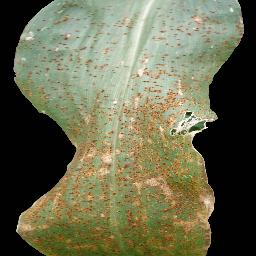
Label: Corn_(Maize)___Common_Rust